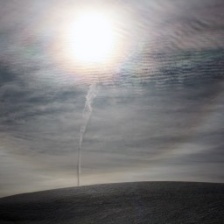
Cloud type: Cirrostratus